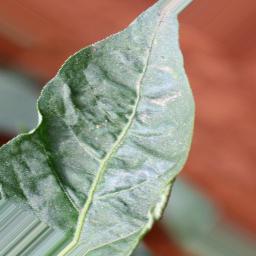
Label: mites_and_trips